New York Knicks

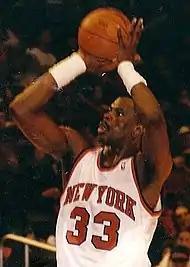
Patrick Ewing played for the Knicks from 1985 to 2000, leading them to the Finals in 1994 and 1999.

In the summer of 1985, the Knicks were entered into the first-ever NBA draft lottery. The Knicks ended up winning the number one pick in that year's NBA draft. They used the pick to select star center Patrick Ewing of Georgetown University. In Ewing's first season with the Knicks, he led all rookies in scoring (20 points per game) and rebounds (9 rebounds per game), and he won the NBA Rookie of the Year Award. The team would not fare as well, though, as they struggled to a 23–59 record in his first season.